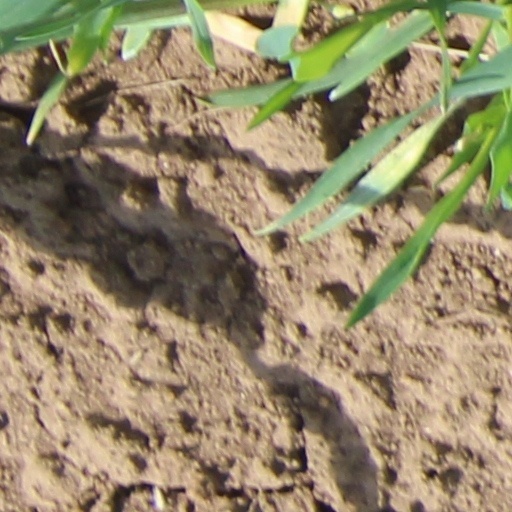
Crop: wheat